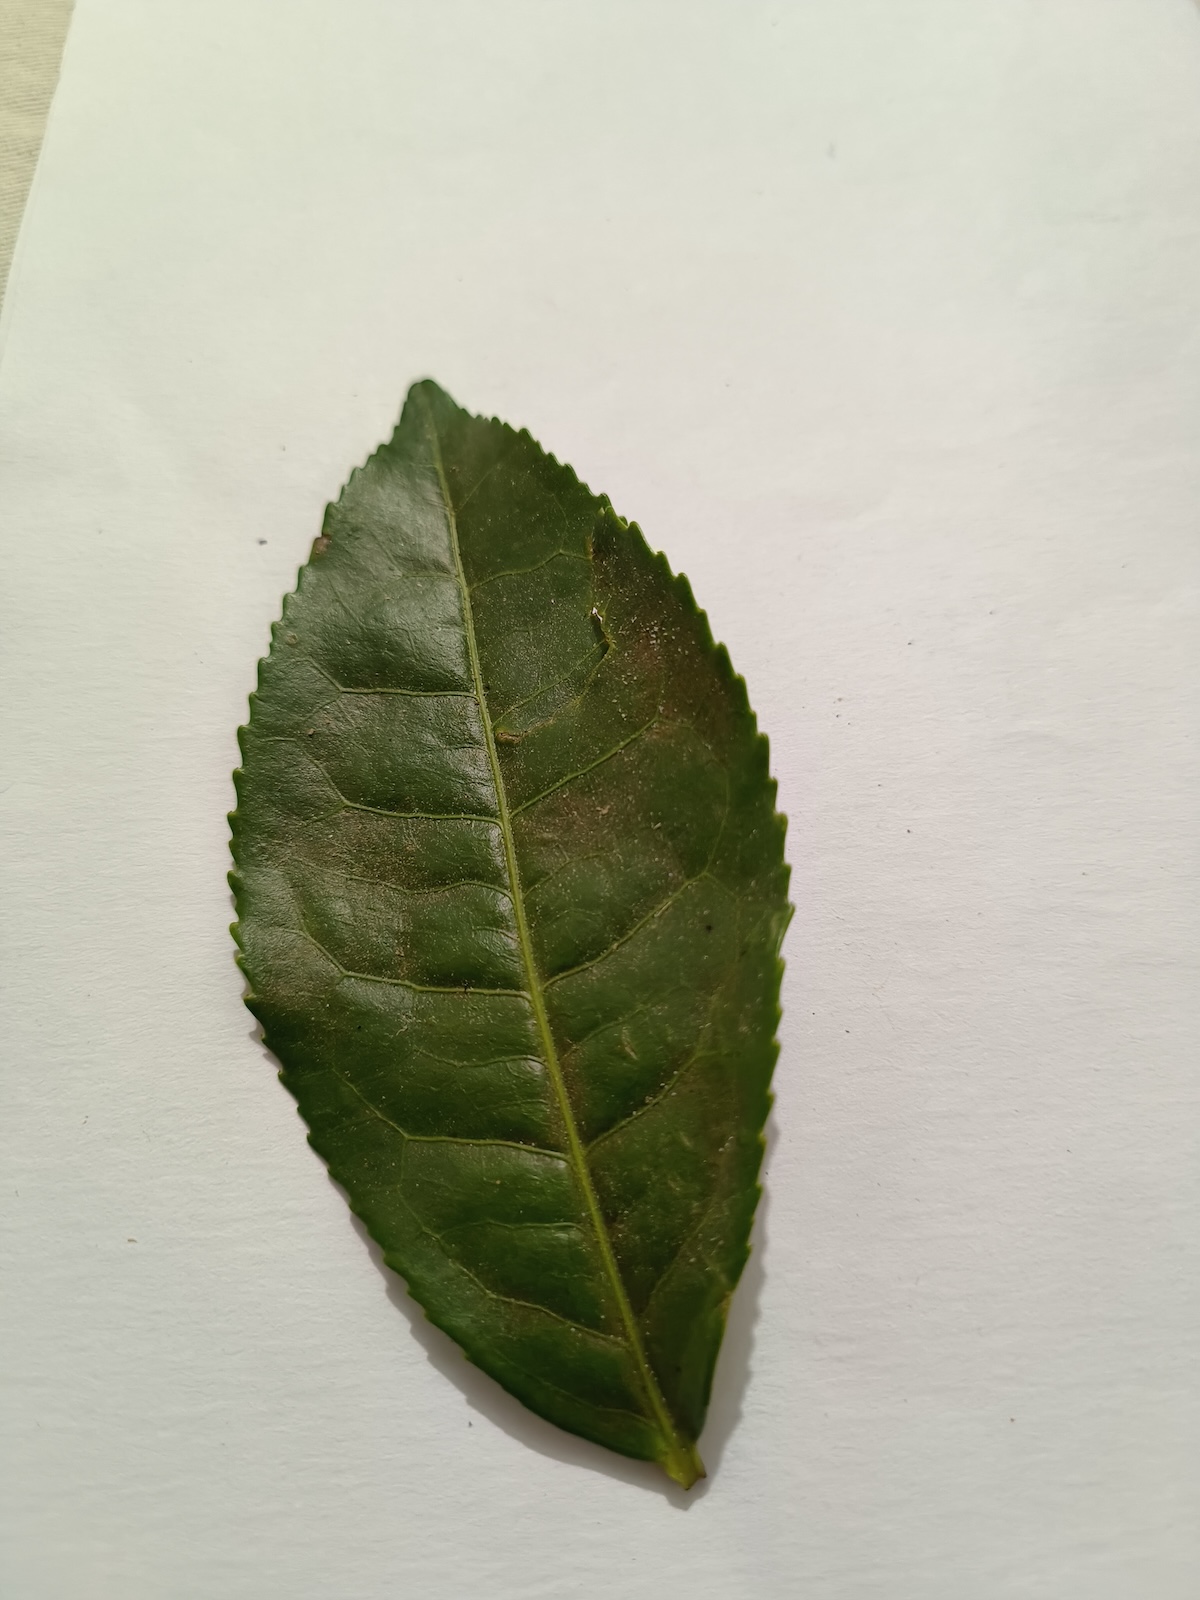
Label: Red spider